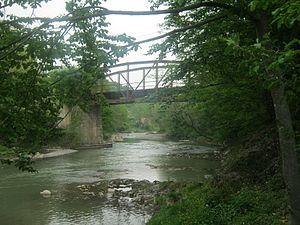
Kamenica est un village de Bosnie-Herzégovine. Il est situé dans la municipalité de Teslić et dans la République serbe de Bosnie. Selon les premiers résultats du recensement bosnien de 2013, il compte 1 491 habitants.